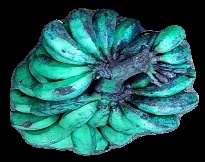
Variety: rasbale
Grade: grade3